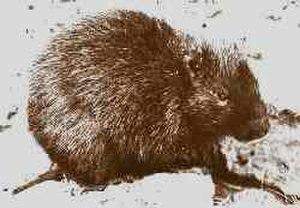
Mesocapromys est un genre de rongeurs de la famille des Capromyidae, dont les espèces sont toutes endémiques de Cuba.
Mesocapromys angelcabrerai est une espèce de Rongeurs de la famille des Capromyidés qui comprend des hutias. Endémique de Cuba, c'est un animal qui est en danger d'extinction.